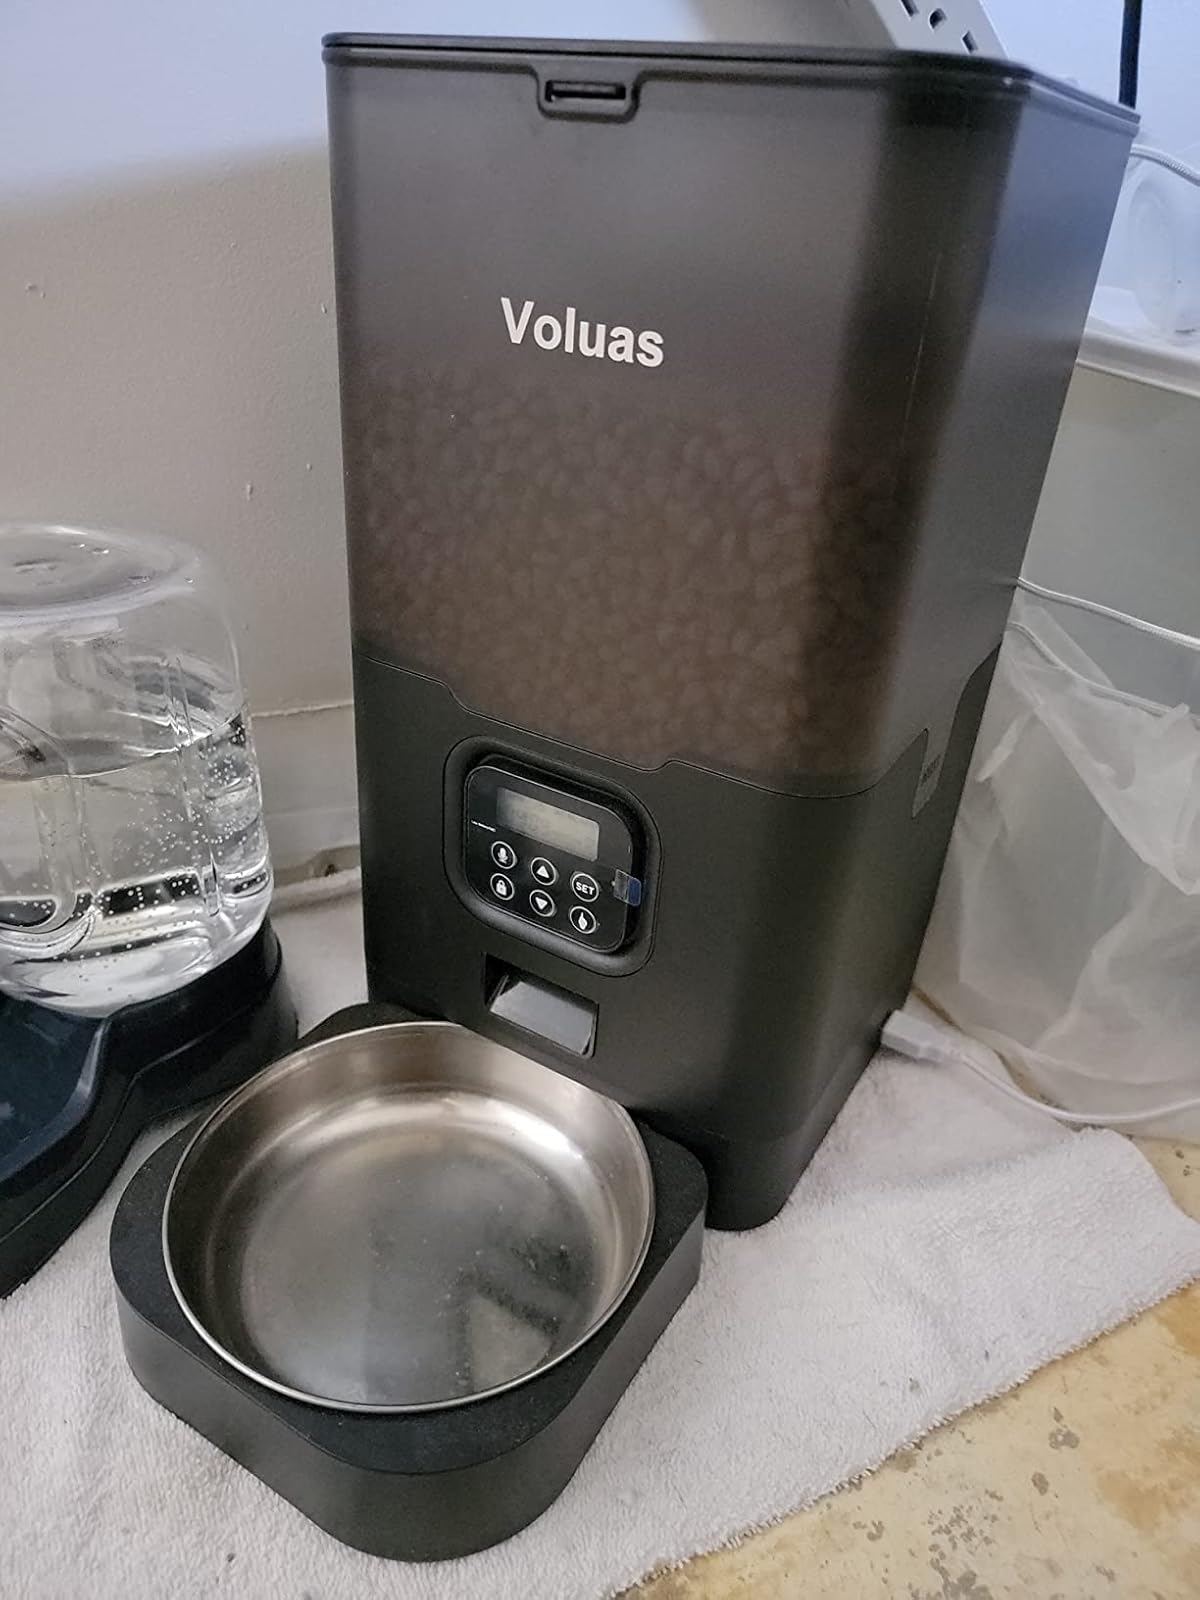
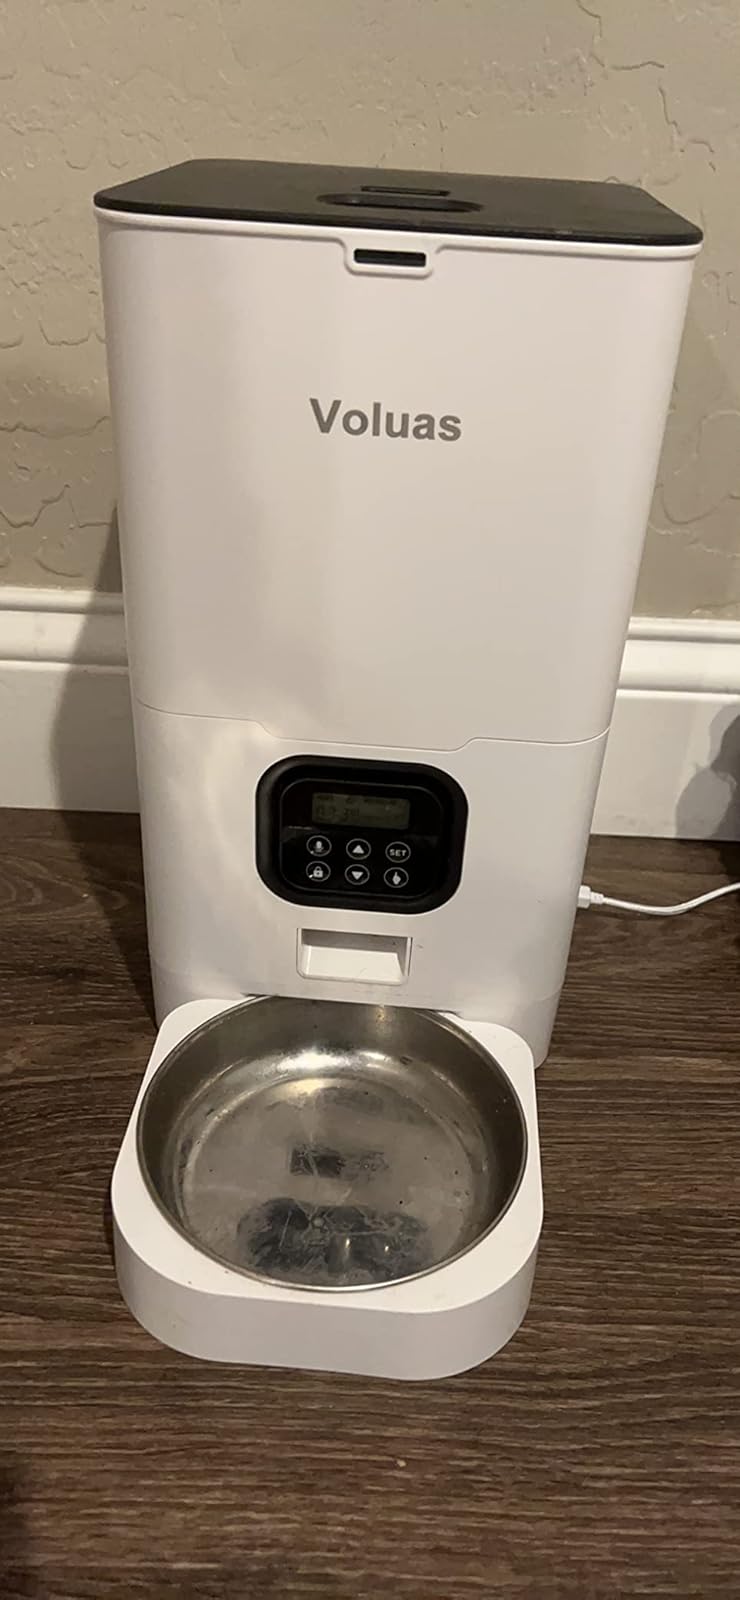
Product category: items_feeder
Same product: no